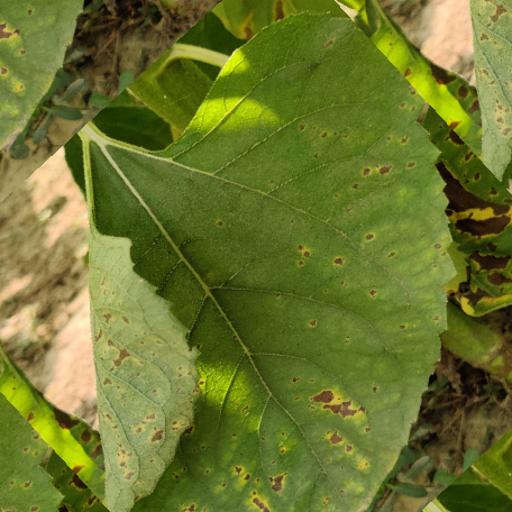
Label: Downy_mildew